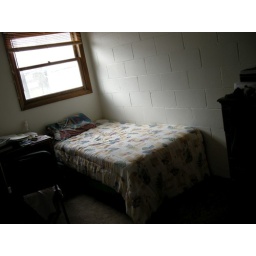
smaller and with a twin bed..., that desk IS against the wall to the left, I'm standing in the entry